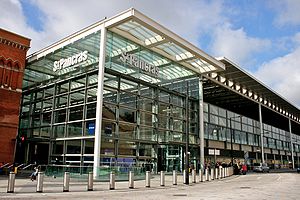
St Pancras Station / Baggrund / Sporlayout
Østlige indgang fra Pancras Road.
St Pancras Station, også kendt som London St Pancras og siden 2007 som St Pancras International, er en endestation i det centrale London, hyldet for sin Victorianske arkitektur. Den fredede bygning ligger på Euston Road i St Pancras, London, mellem British Library, King's Cross Station og Regent's Canal. Den blev åbnet i 1868 af Midland Railway som den sydlige endestation på selskabets Midland Main Line, der forbandt London med East Midlands og Yorkshire. Da den åbnede var det buede Barlow banegårdshal det største enkelt-spændstag i verden.